Kawayu-Onsen Station

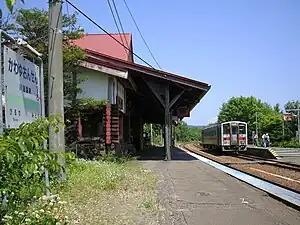
Kawayu-Onsen Station platform

is a railway station on the Senmō Main Line in Teshikaga, Hokkaido, Japan, operated by Hokkaido Railway Company.